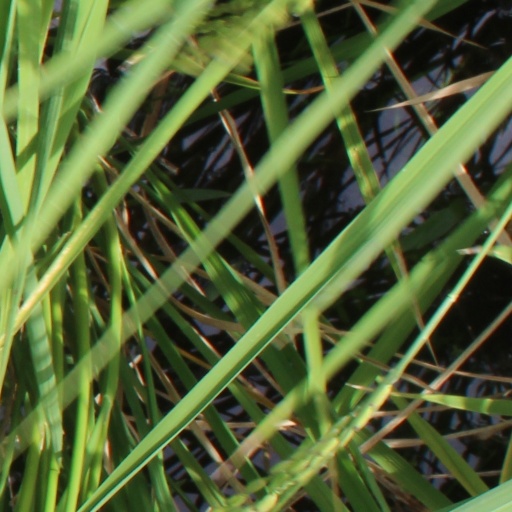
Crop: rice